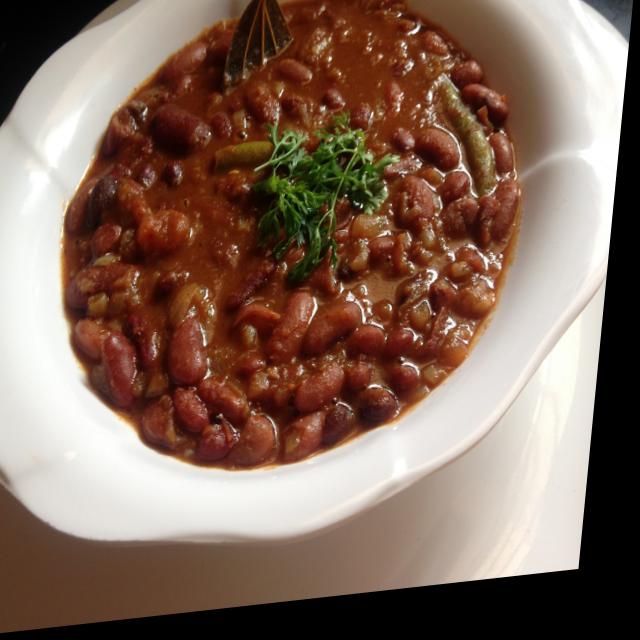
Dish: rajma_curry